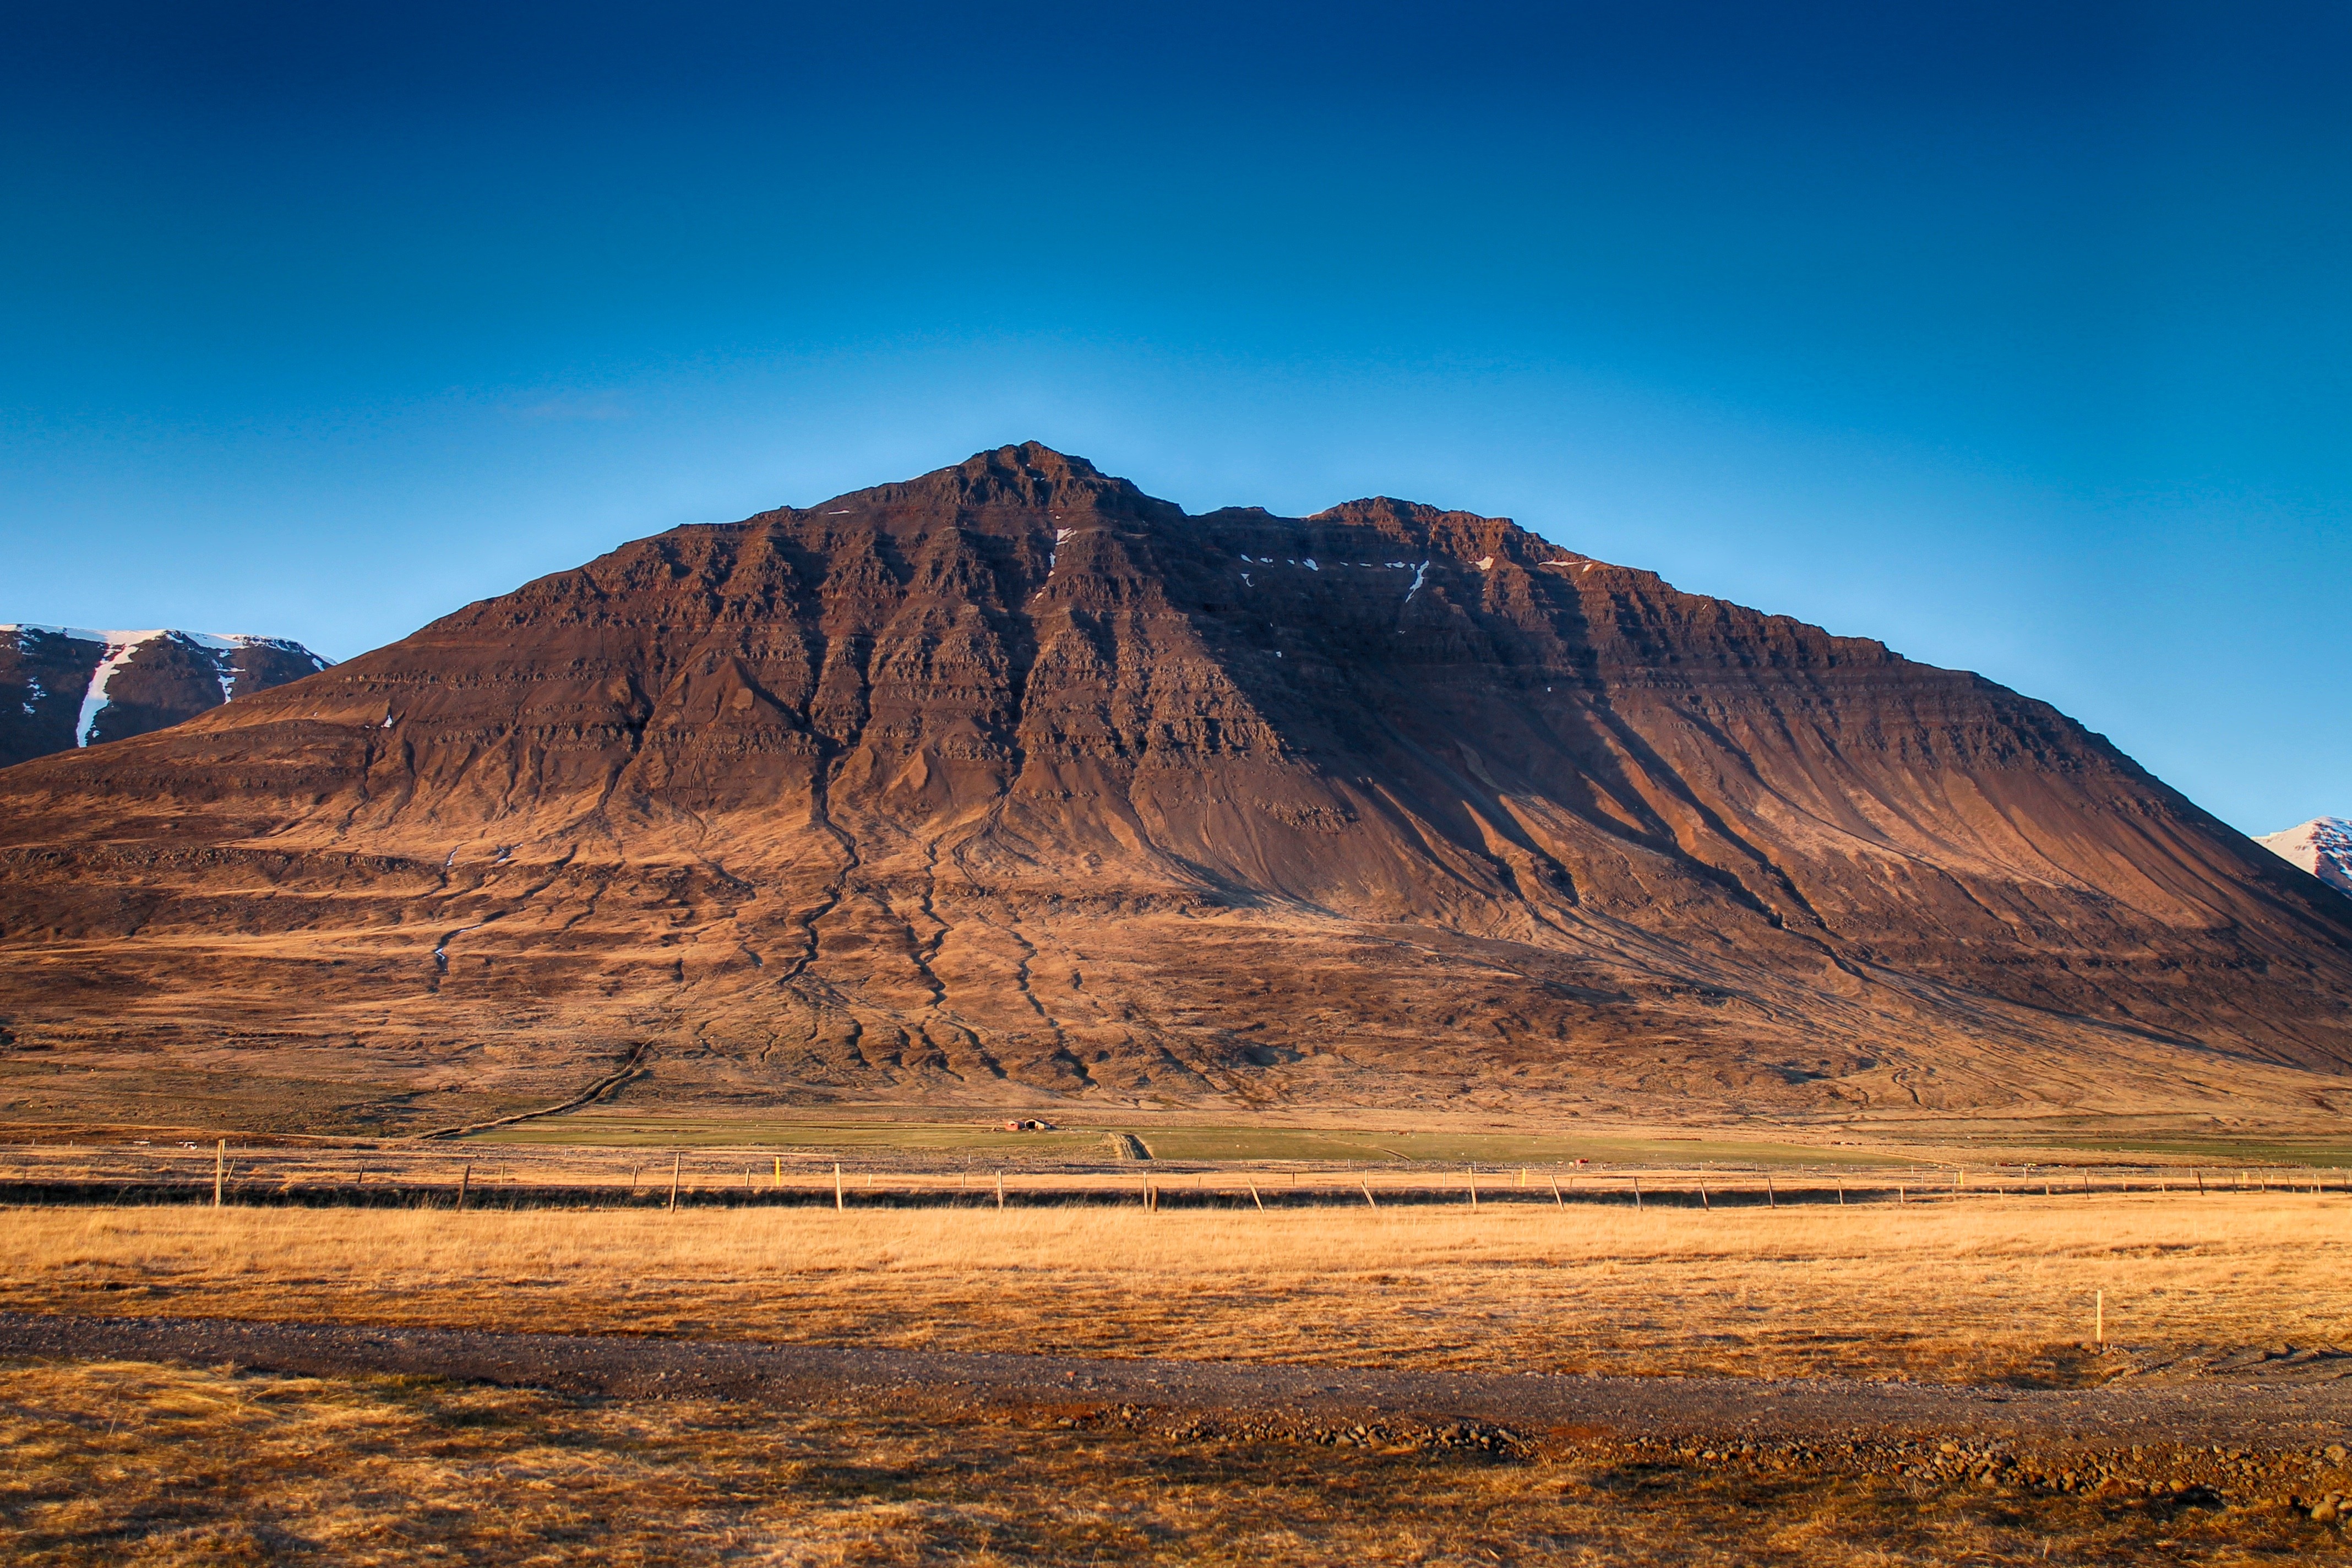
landscape, nature, rock, horizon, wilderness, mountain, sky, sunrise, countryside, hill, dawn, valley, mountain range, rural, scenic, soil, iceland, ridge, plain, outside, hdr, geology, mountains, badlands, plateau, fell, ecosystem, butte, landform, natural environment, geographical feature, mountainous landforms